Rimfire ammunition

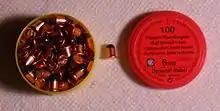
6mm Flobert or .22 BB Cap ammo with Container

Frenchman Louis-Nicolas Flobert invented the first rimfire metallic cartridge in 1845. The 6mm Flobert cartridge consisted of a percussion cap with a bullet attached to the top. These cartridges do not contain any powder, the only propellant substance contained in the cartridge is the percussion cap. In Europe, the .22 BB Cap (introduced in 1845) and the slightly more powerful .22 CB Cap (introduced in 1888) are both called 6mm Flobert and are considered the same cartridge. These cartridges have a relatively low muzzle velocity of around to .